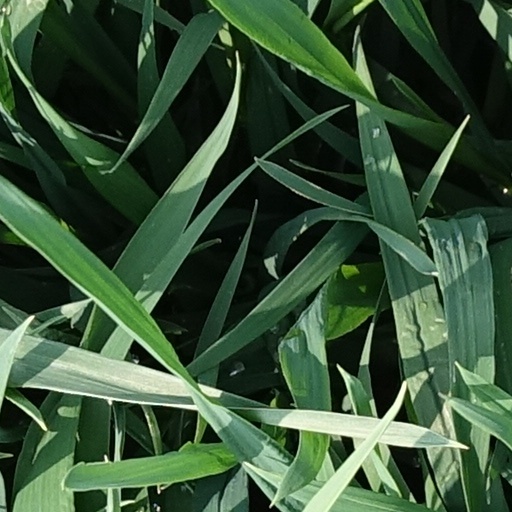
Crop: wheat